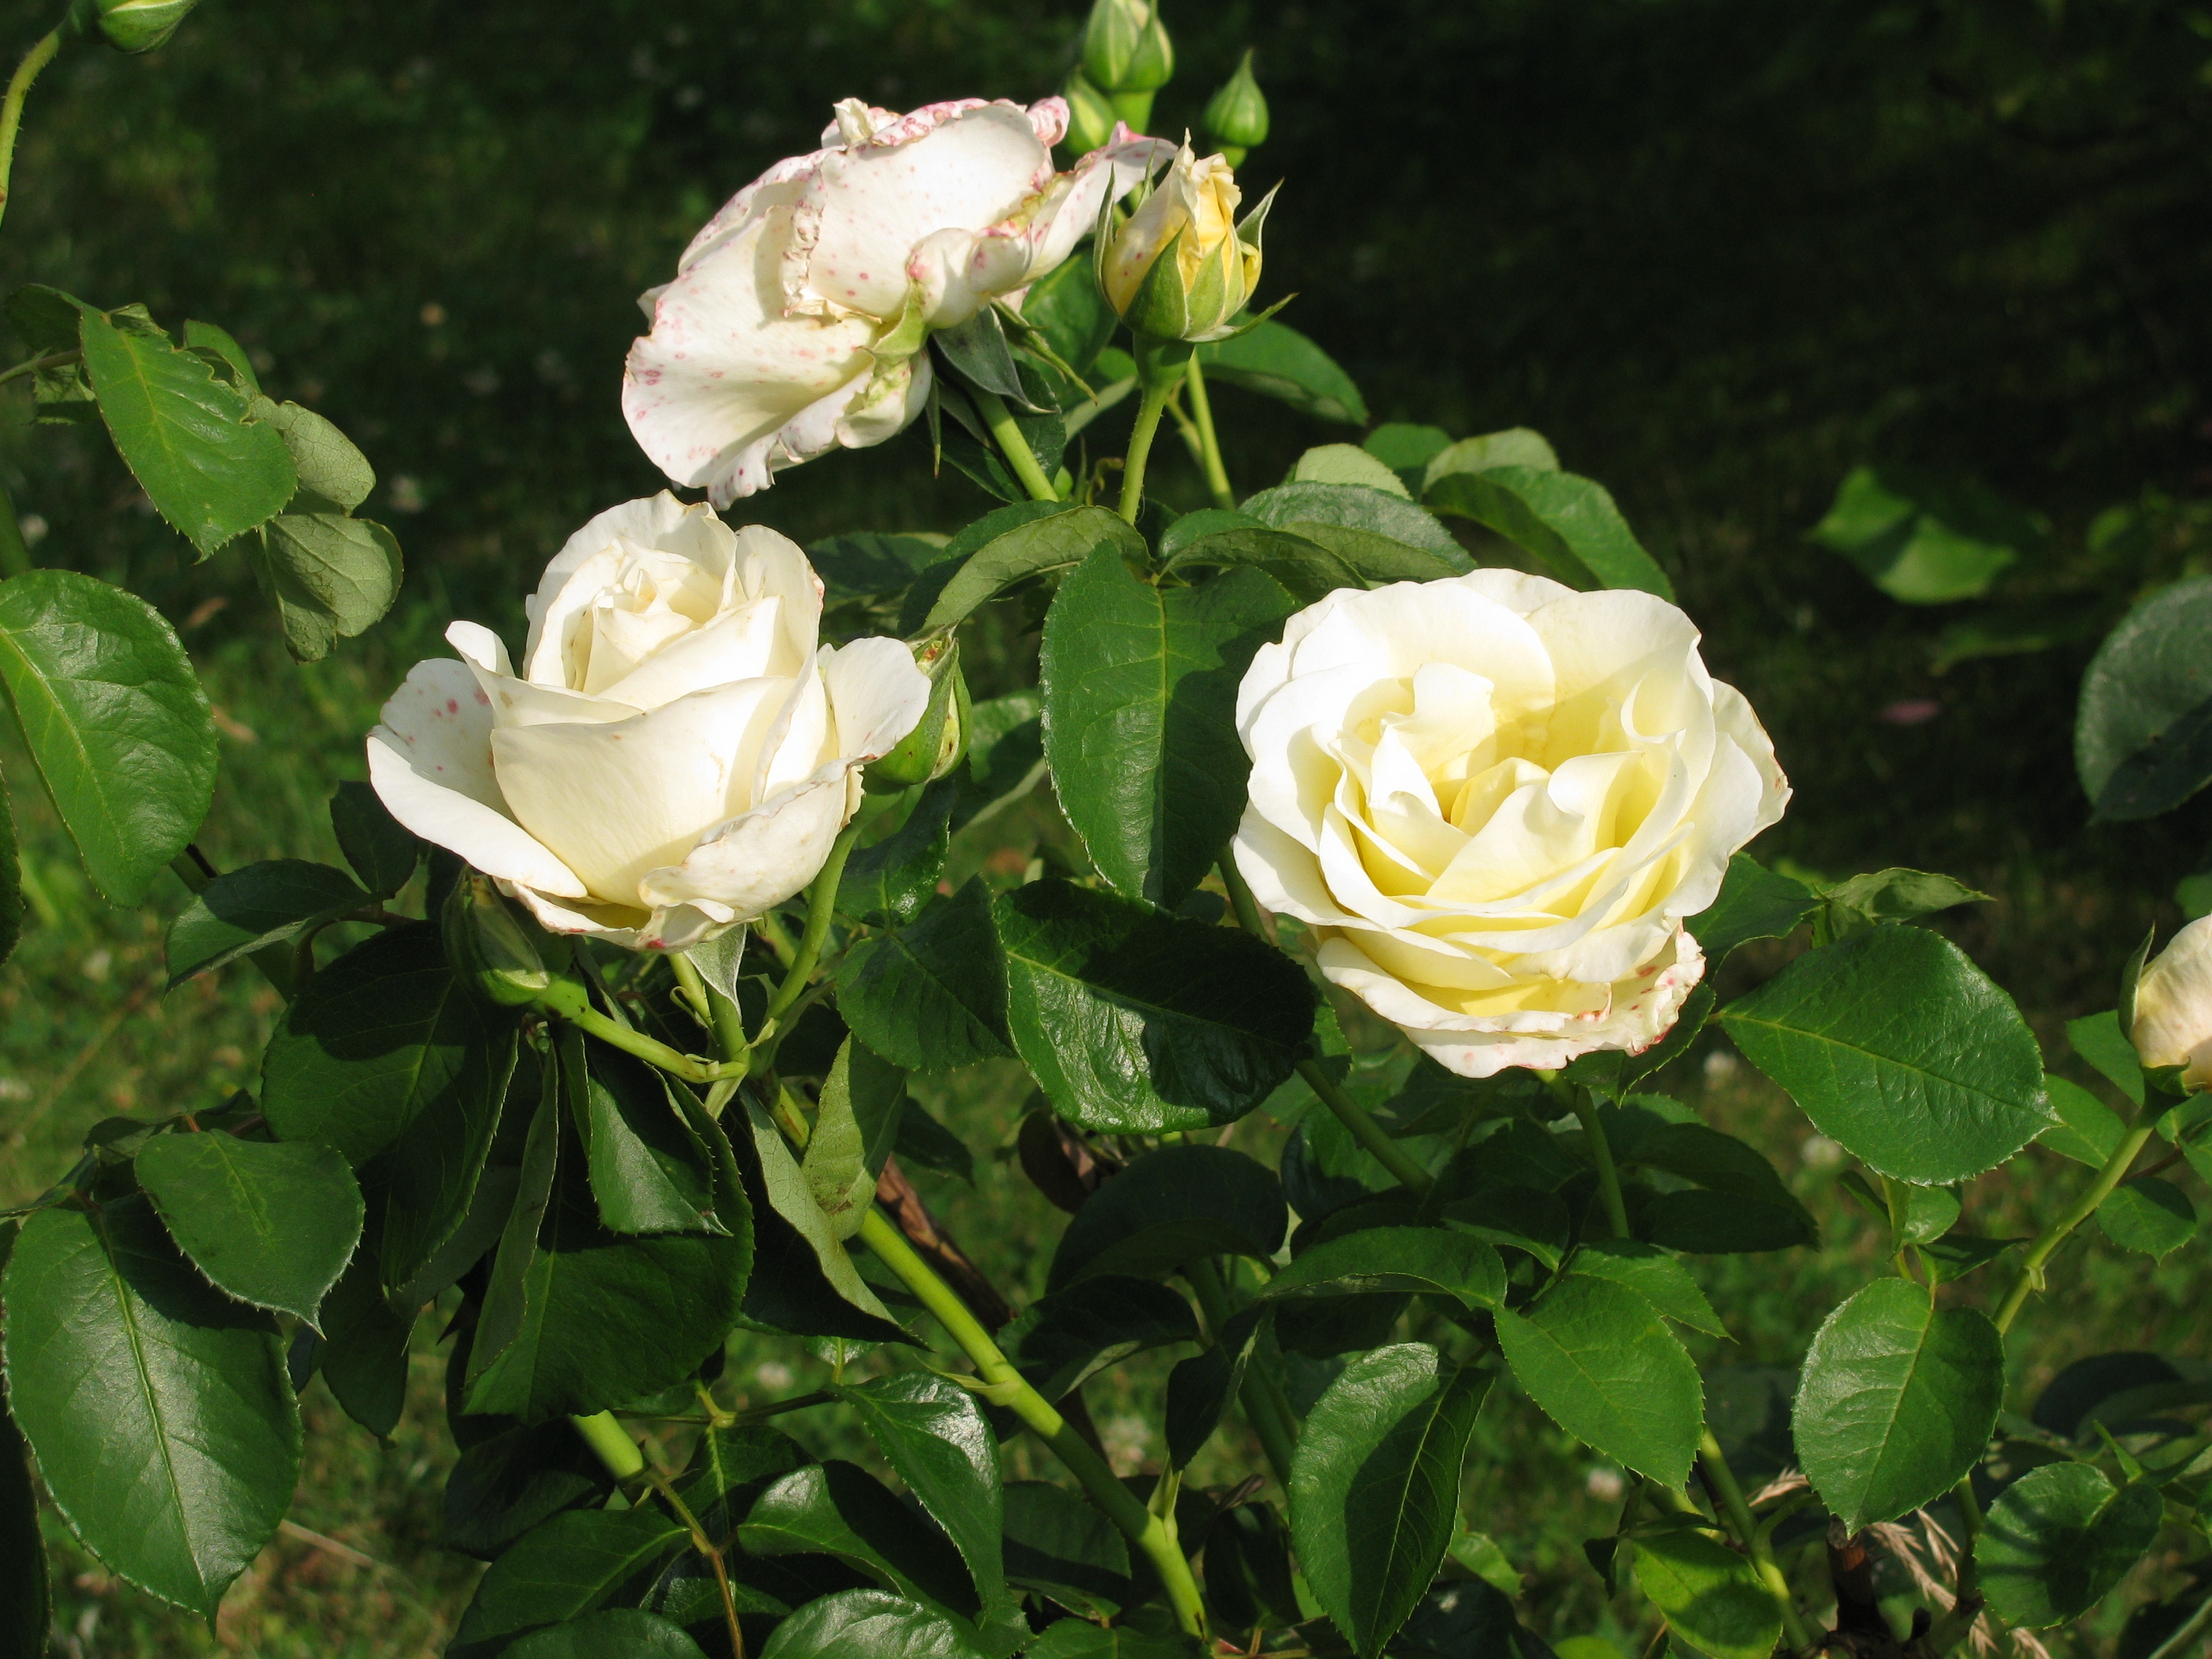
nature, plant, flower, petal, rose, spring, botany, garden, flora, flowers, floribunda, flowering plant, garden roses, rose family, burnet rose, land plant, rosa centifolia, rose order, austrian briar, rosa wichuraiana